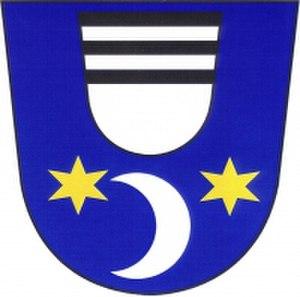
Běhařovice est un bourg du district de Znojmo, dans la région de Moravie-du-Sud, en République tchèque. Sa population s'élevait à 371 habitants en 2019.